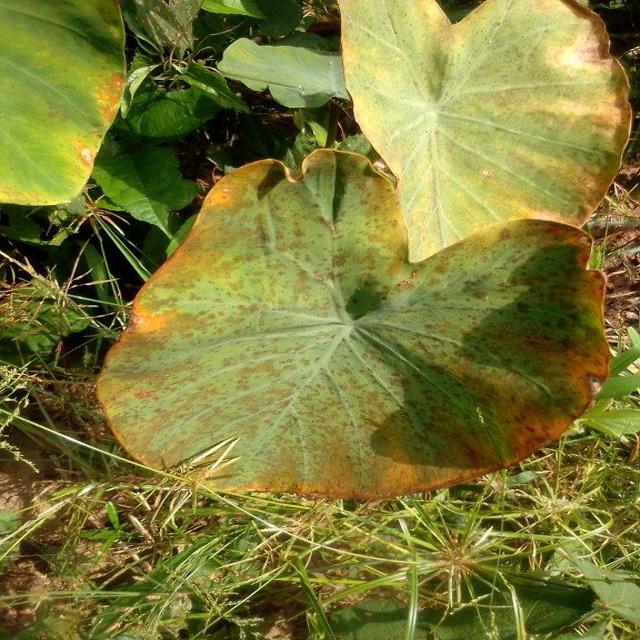
Label: Mid_Blight